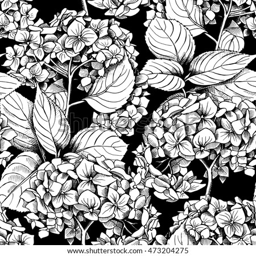
seamless pattern with the image of a flowers and leaf .